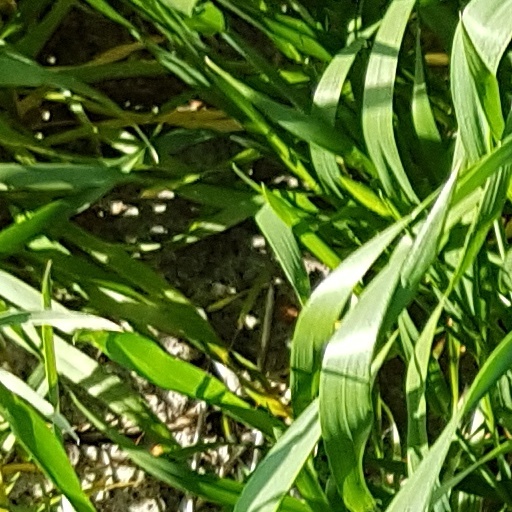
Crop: wheat